Greg Hibbard

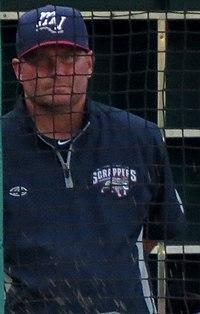
Hibbard with the Mahoning Valley Scrappers in 2015

James Gregory Hibbard (born September 13, 1964) is an American former professional baseball pitcher who played in the Major League Baseball (MLB) from –.